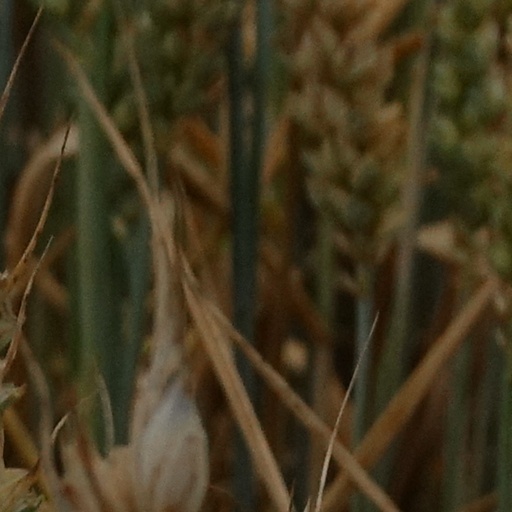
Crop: wheat